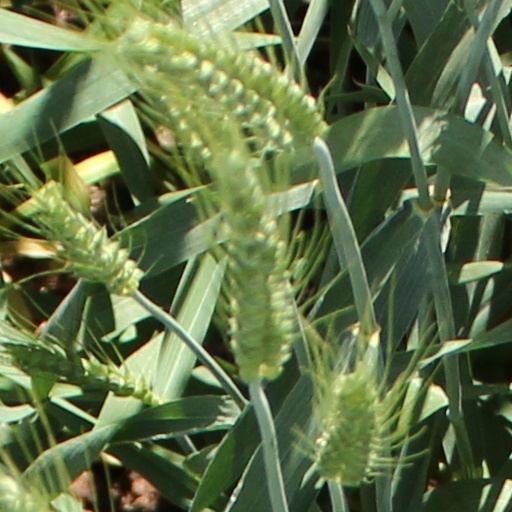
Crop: wheat